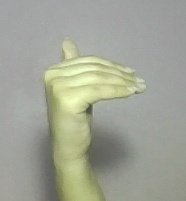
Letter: khaa